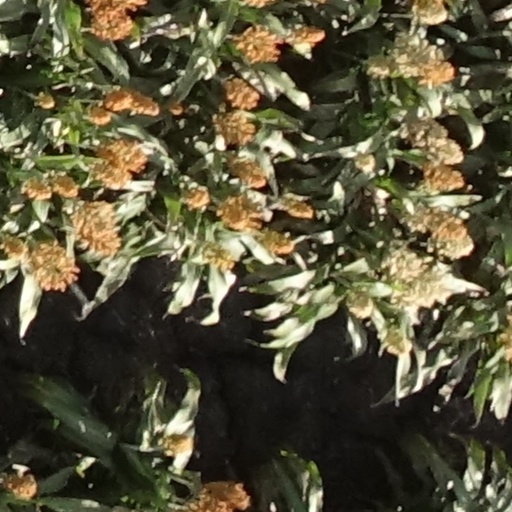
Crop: sorghum